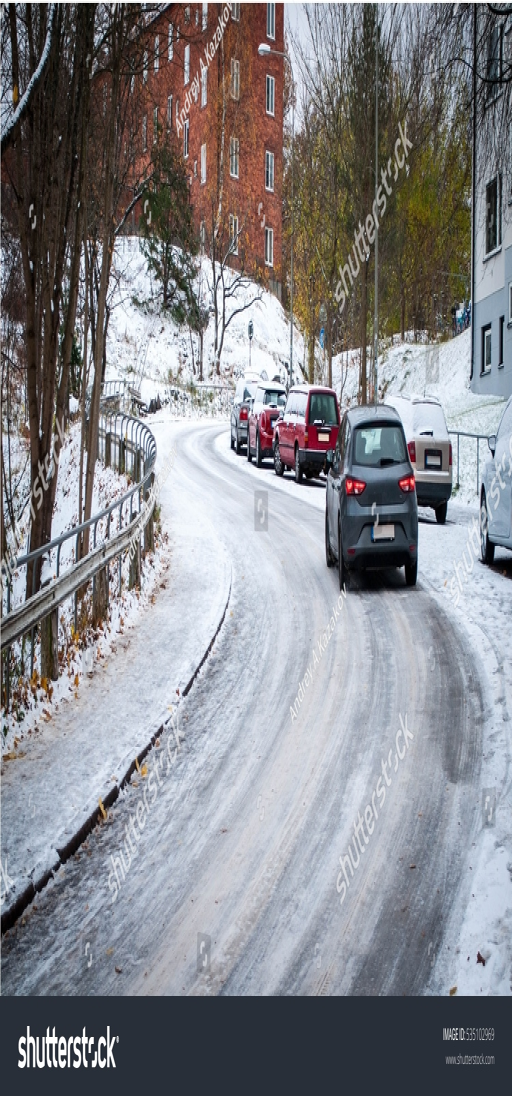
the car on the winter road